Néel effect

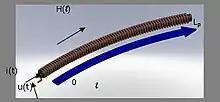
Illustration of the Néel effect

If a coil of formula_4 turns with a surface formula_5 through which passes a current of excitation formula_6 is immersed in a magnetic field formula_7 collinear with the axis of the coil, a superparamagnetic material is deposited inside the coil.